Riverina Theatre Company

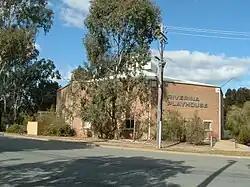
Riverina Theatre Company was located in the Riverina Playhouse

Riverina Theatre Company (also known as the RTC) was a non-profit organization located in Wagga Wagga, New South Wales, Australia. It was established in 1976 as the Riverina Trucking Company however changed its name to the Riverina Theatre Company in 1983. It was the longest serving theatre company in Regional Australia.